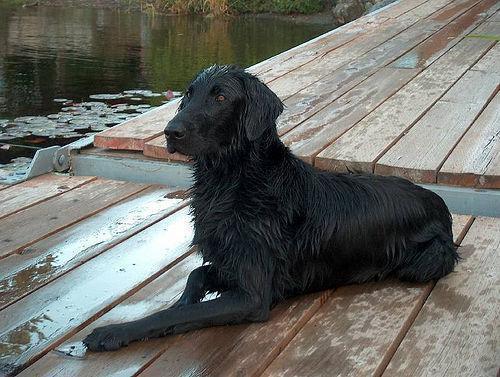
flat-coated_retriever